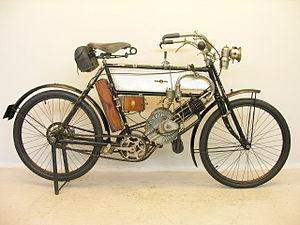
Humber était un fabricant anglais de bicyclettes, de motocyclettes et de véhicules à moteur, coté en bourse à partir de 1887. Il prend le nom de Humber & Co Limited en raison de la réputation de qualité des produits de l'un des associés de la fédération des entreprises qui avaient appartenu à Thomas Humber. Une reconstruction financière en 1899 transféra ses activités à Humber Limited. La marque disparaît en 1967. Humber était basé à Coventry dans les Midlands de l'Ouest.